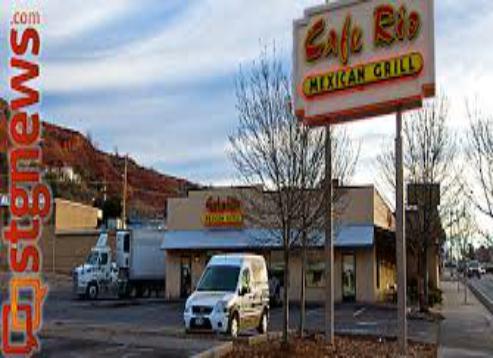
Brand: Cafe Rio
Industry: Food